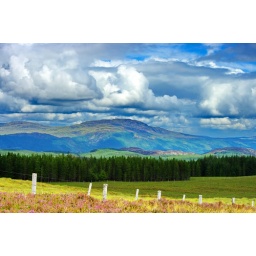
Ecosse, Scotland, on the B862 road in the mountains above the Loch Ness 15